Kynan Maley

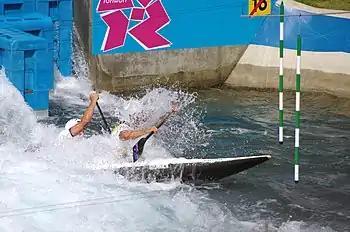
Kynan Maley (right) and Robin Jeffery at the 2012 Summer Olympics

Kynan Maley (born 13 October 1981 in Fremantle) is an Australian slalom canoeist. At the 2012 Summer Olympics he competed in the C-1 event as well as the C-2 event. In C-1 Maley reached the final where he finished in 6th place. He placed in 10th place in C-2 with Robin Jeffery after being eliminated in the semifinal.